Blue Mosque, Istanbul

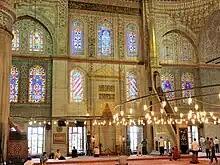
The "mihrab" (center) and "minbar" (right)

The mosque's interior is dominated by its dome and cascading semi-domes. The main dome reaches a height of . The weight of the dome is supported by four massive cylindrical pillars. The transition between the central dome and the pillars is achieved by four long, smooth pendentives. Smaller pendentives are used for transitions between the semi-domes and their exedrae and between the hall's corner domes and the surrounding structure. The transitions between the smaller exedrae and the supporting walls or arches are covered by "muqarnas" (stalactite-like sculpting) made of stucco. By employing these elements, Mehmed Agha created a softer progression from the rectangular outer walls to the round central dome. A two-floor gallery, supported on columns, runs along three sides of the prayer hall, except for the southeastern (or qibla) side, where the mihrab is located. Two fountains are incorporated into the two northern pillars of the mosque, similar to the Süleymaniye Mosque's prayer hall. The floors are covered with carpets, which are donated by the faithful and are regularly replaced as they wear out.